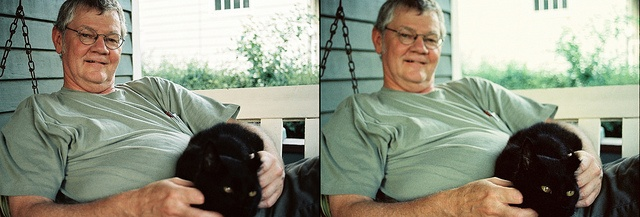
A woman sitting down on a porch while holding a black cat.
A happy old man sits on the patio with a black cat in his lap.
Older man is holding his black cat in his lap
A photo of a man with glasses holding a black cat
A black cat sits on a man's lap on a porch swing.